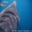
Label: shark